CrossFit Games

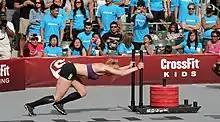
Annie Thorisdottir at the Home Depot Center tennis stadium in 2011 in Carson, California, venue for the Games from 2010 to 2016

The CrossFit Games has its origin in early 2007 when the then director of training of CrossFit Dave Castro invited CrossFit founder Greg Glassman to his family ranch in Aromas, California, and Glassman suggested holding a "Woodstock of Fitness" at the ranch for the CrossFit community.